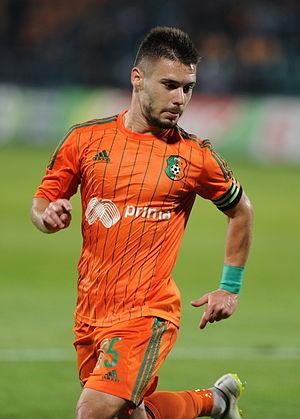
Kristiyan Malinov, né le 30 mars 1994 à Pétritch, est un footballeur international bulgare. Il évolue au poste de milieu de terrain au CSKA Sofia.